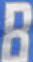
Number: 8